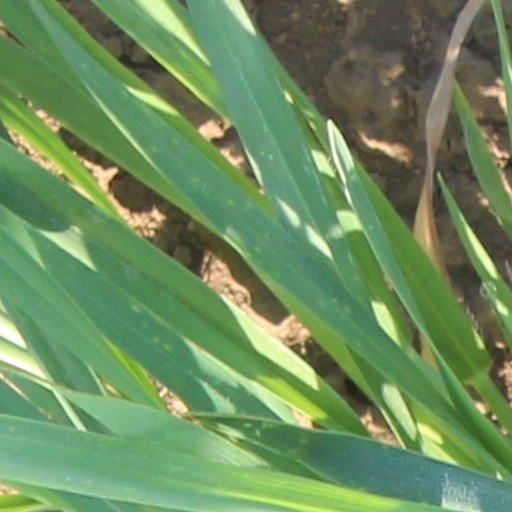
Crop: wheat